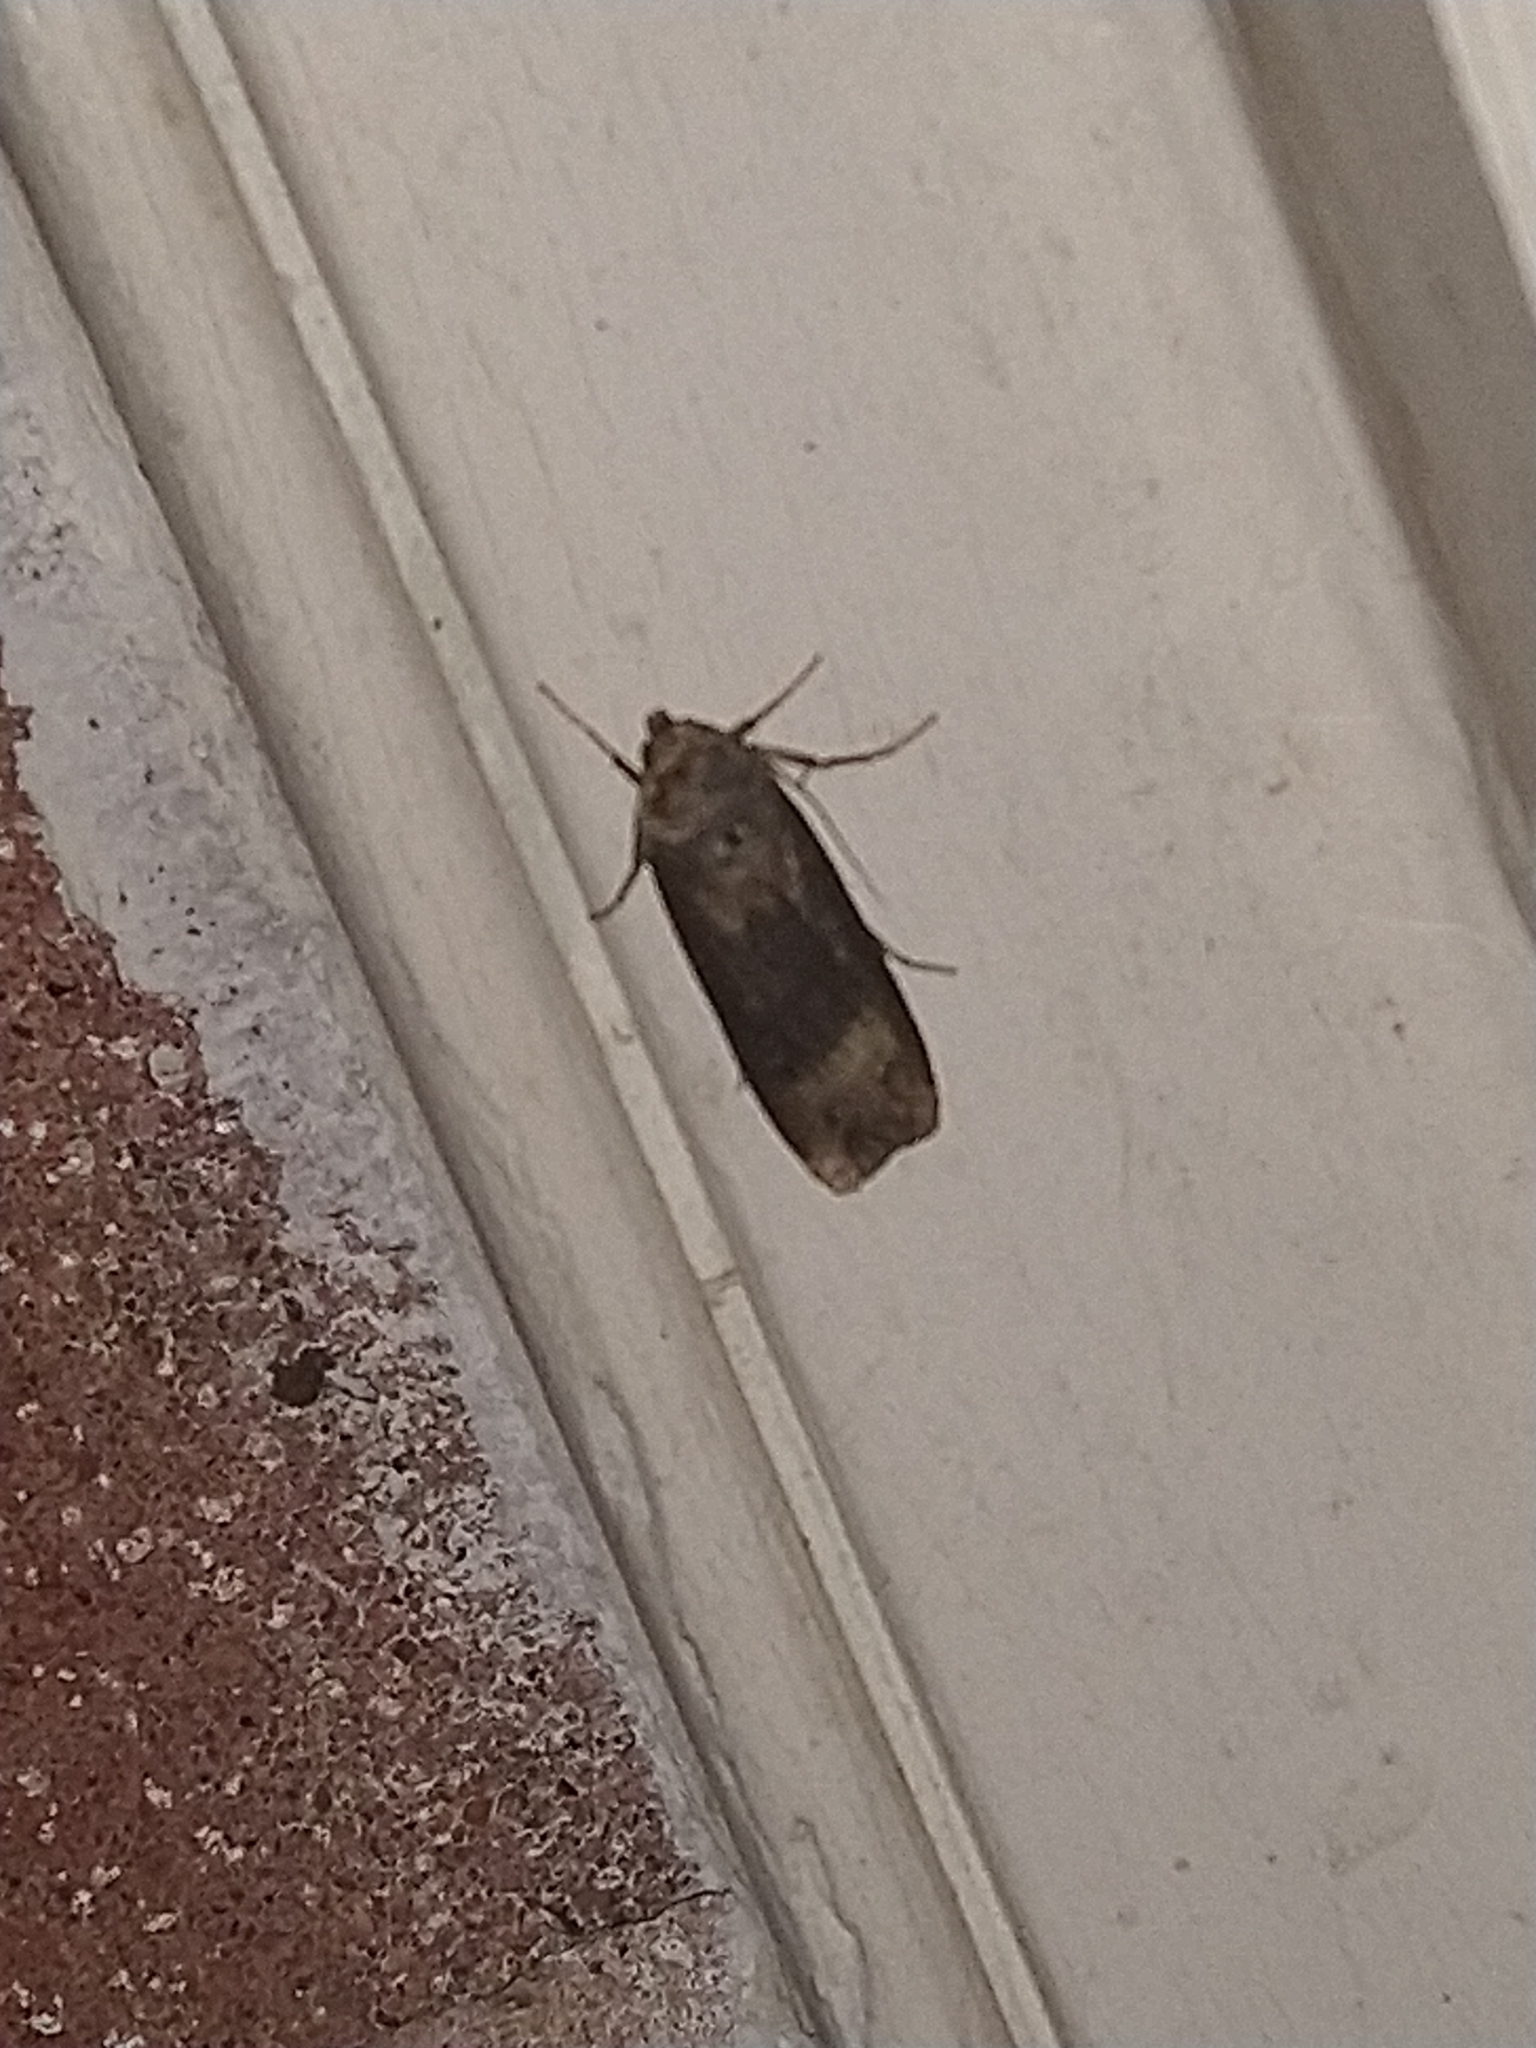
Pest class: cutworms